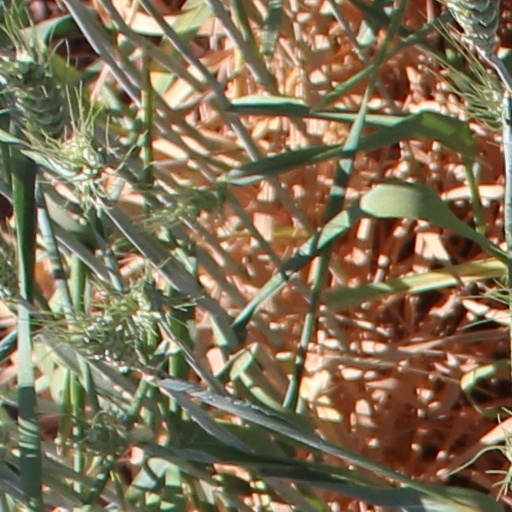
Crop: wheat